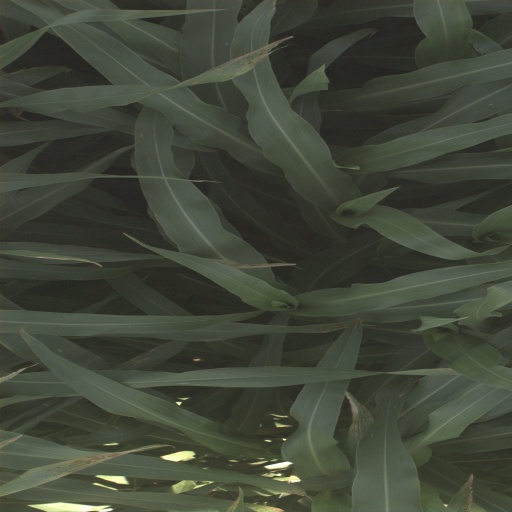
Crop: sorghum